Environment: real
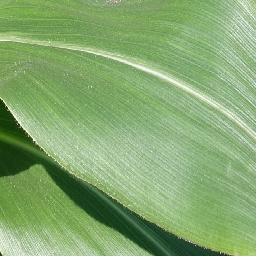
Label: healthy